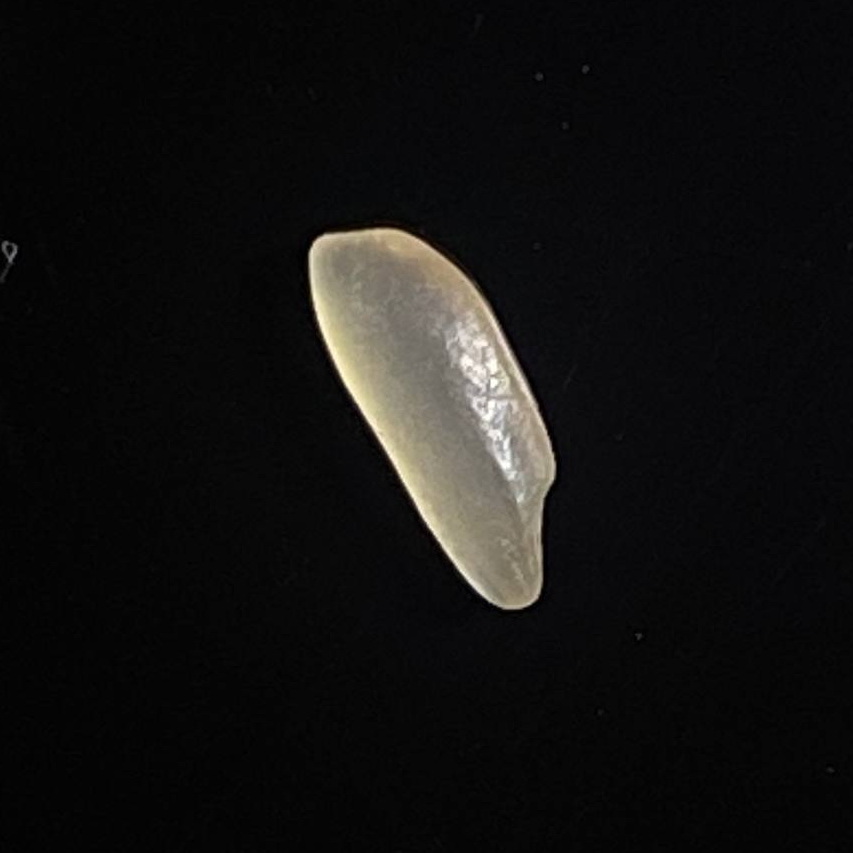
Rice variety: Shorna5